Hôtel de Besenval

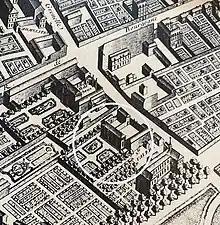
The "Hôtel Chanac de Pompadour" on the Turgot map of Paris (sheet 16) in 1737 "(parcelle n° 19)". At the crossroad next to the "allée" are also the buildings of the former "Couvent de Sainte-Valère" visible. The church of the convent was auctioned off in 1838 and then demolished to be incorporated into the new Hôtel de Monaco, built for the banker William Williams-Hope, Baron Hope (1802–1855). Today, the Hôtel de Monaco houses the residence of the Ambassador of Poland.

The premises are at 142 Rue de Grenelle in the district of Faubourg Saint-Germain in the 7th arrondissement, opposite the Hôtel du Châtelet and close to the Hôtel des Invalides.